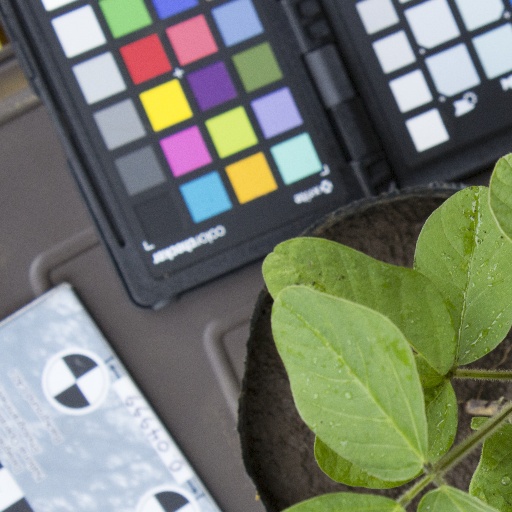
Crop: soybean